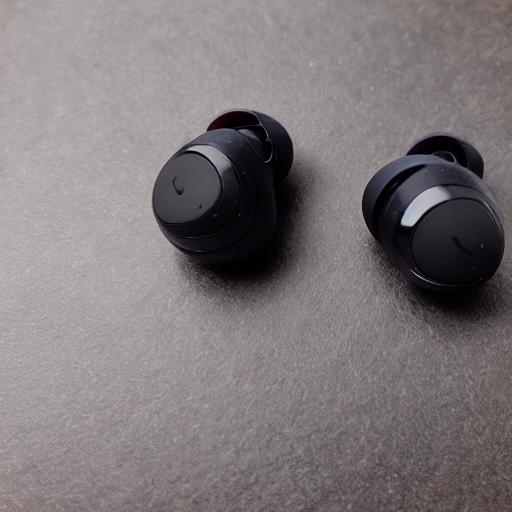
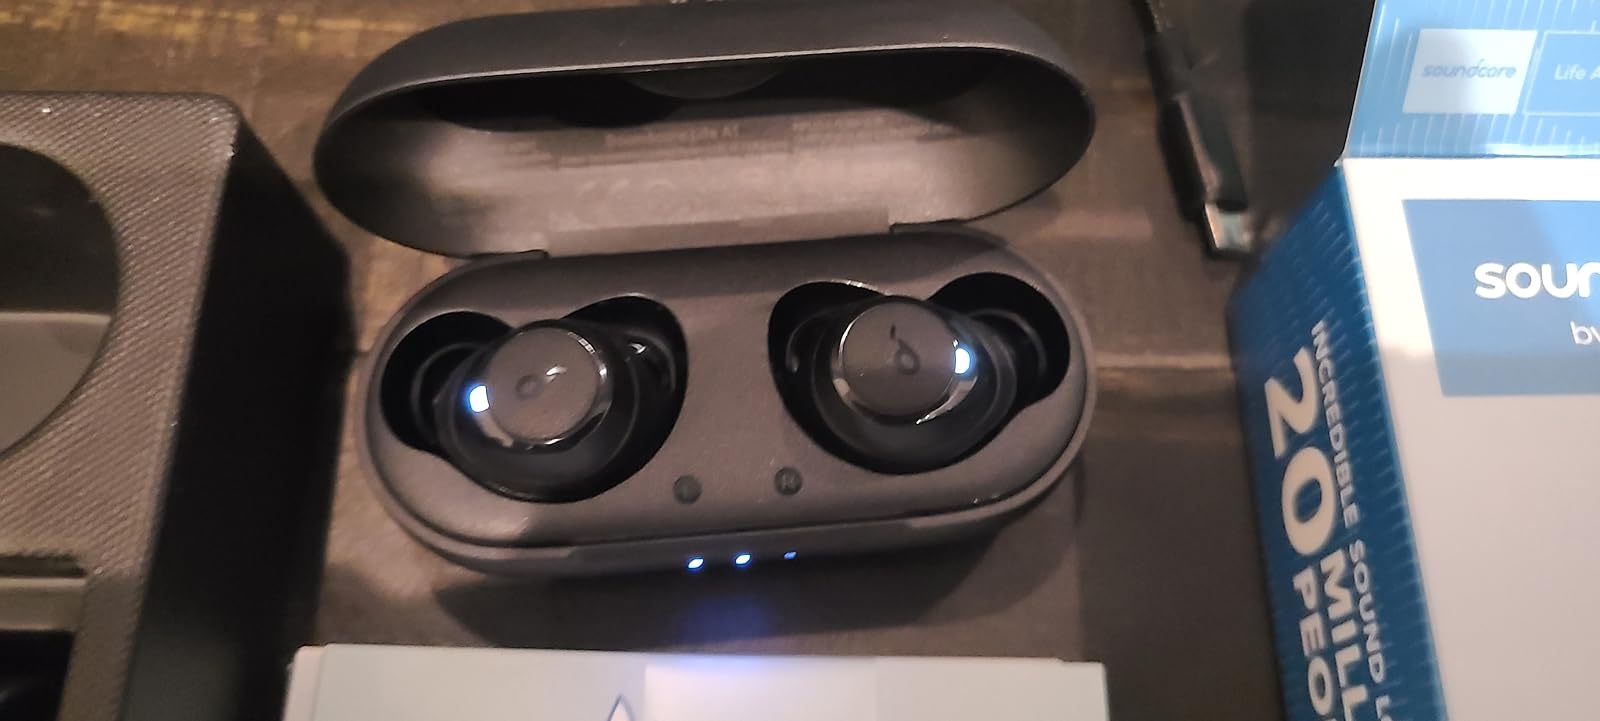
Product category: earbuds
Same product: no